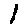
Label: 1